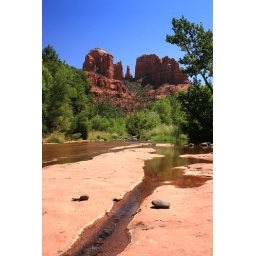
The red rock of Oak Creek in Sedona with Cathedral Rock in the background.